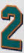
Number: 2